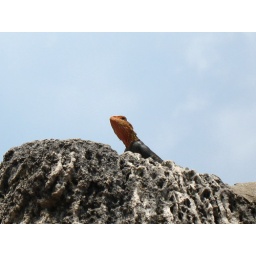
These orange and black lizards were at Coral Castle in Miami, FL.Changed title from Iguana to Agama to avoid confusion.